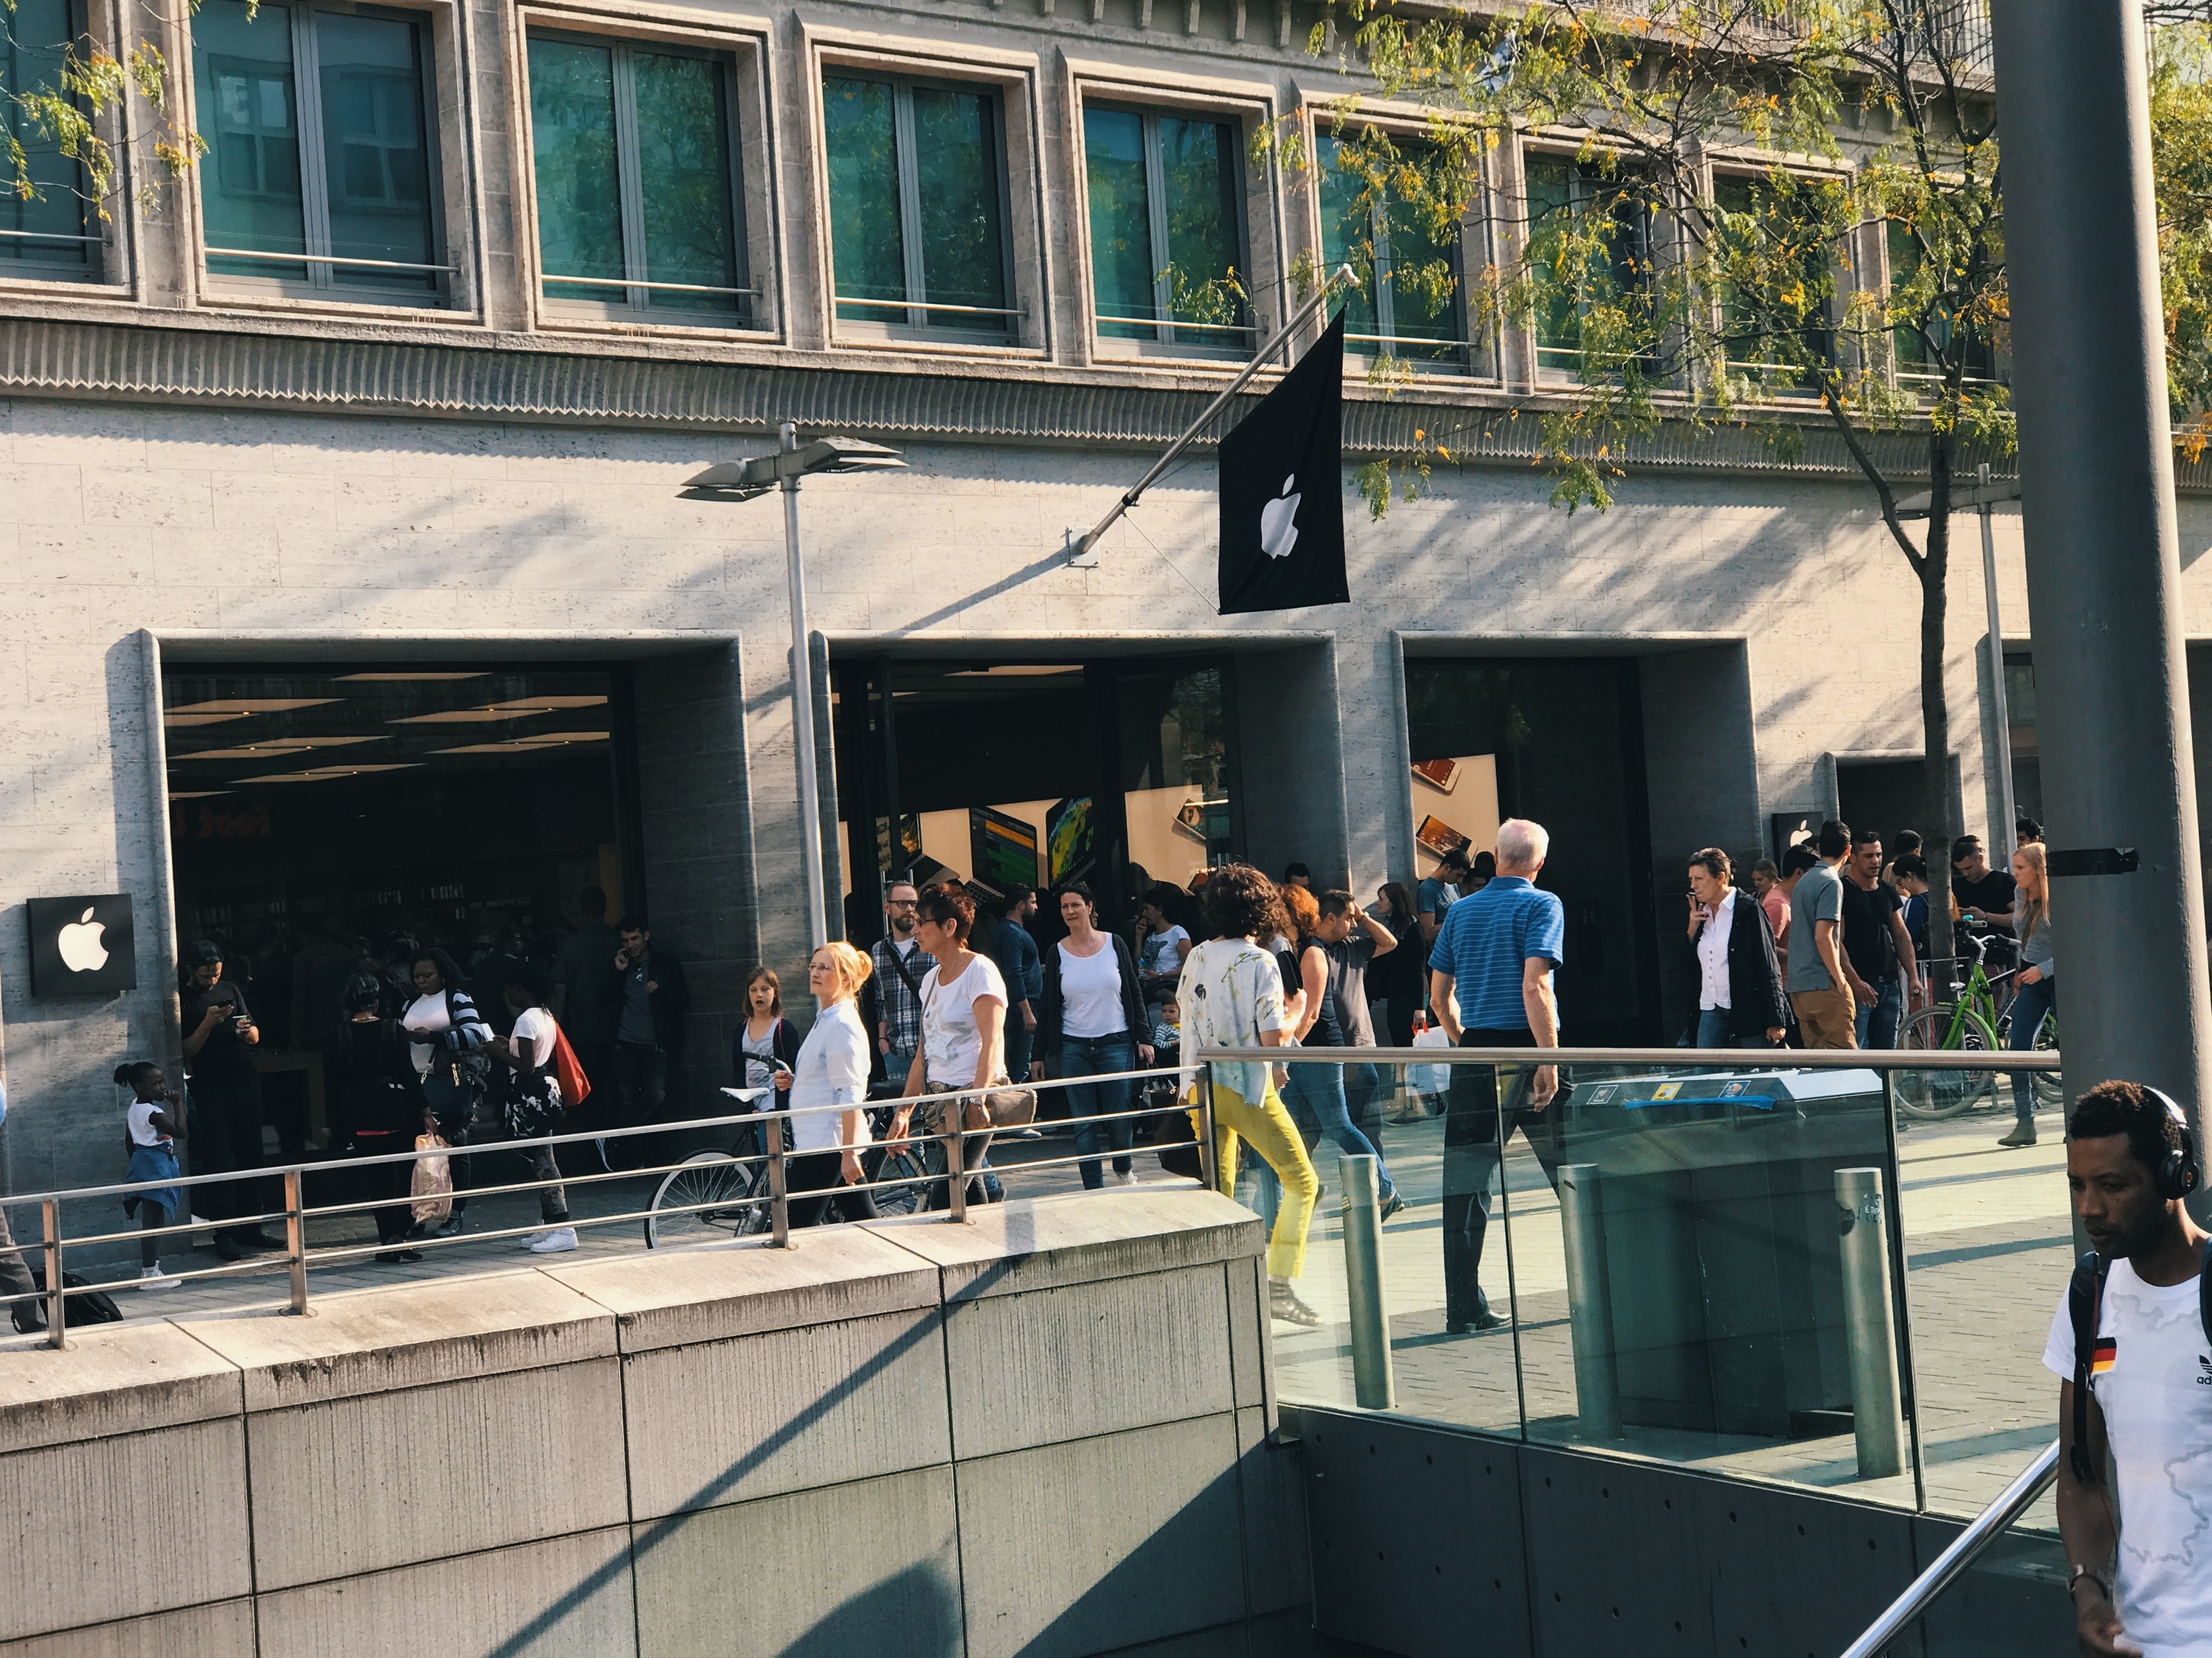
tourism